Fillmore Street Tunnel

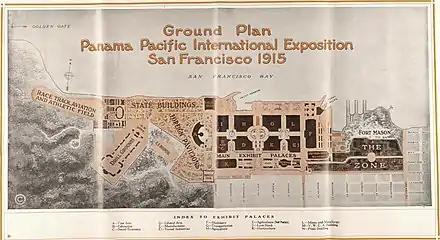
Plan of the Panama–Pacific International Exposition grounds at Harbor View; Fillmore connects just to the right of the phrase "main exhibit palaces".

Shortly after the directors of the Panama–Pacific International Exposition (PPIE) selected a site in the Harbor View district, the merchants along Fillmore formed the Fillmore Street Improvement Association (FSIA) to study the possibility of constructing a tunnel along Fillmore Street. The FSIA hired an engineer to prepare preliminary plans and estimates, and FSIA members visited similar contemporary tunnels in Los Angeles to obtain practical advice; an official announcement was scheduled for early January 1912. Fillmore Street had come into prominence following the 1906 San Francisco earthquake, which forced many businesses to relocate from Market to Fillmore. In addition to the temporary benefit to speed traffic to and from the PPIE, the Fillmore Tunnel was expected to spur development along the northern waterfront for trade via the Panama Canal and to shorten the commute from the Marin County suburbs.